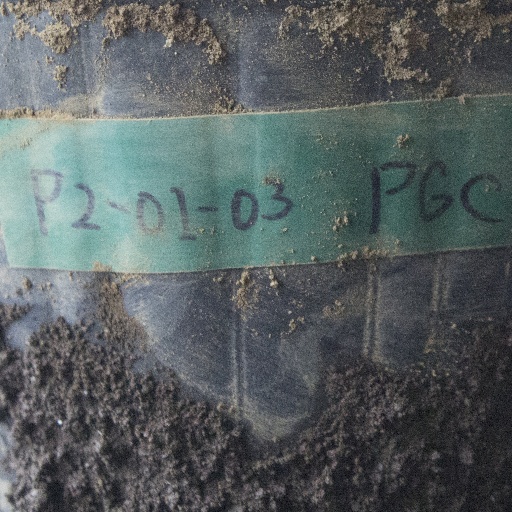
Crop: soybean